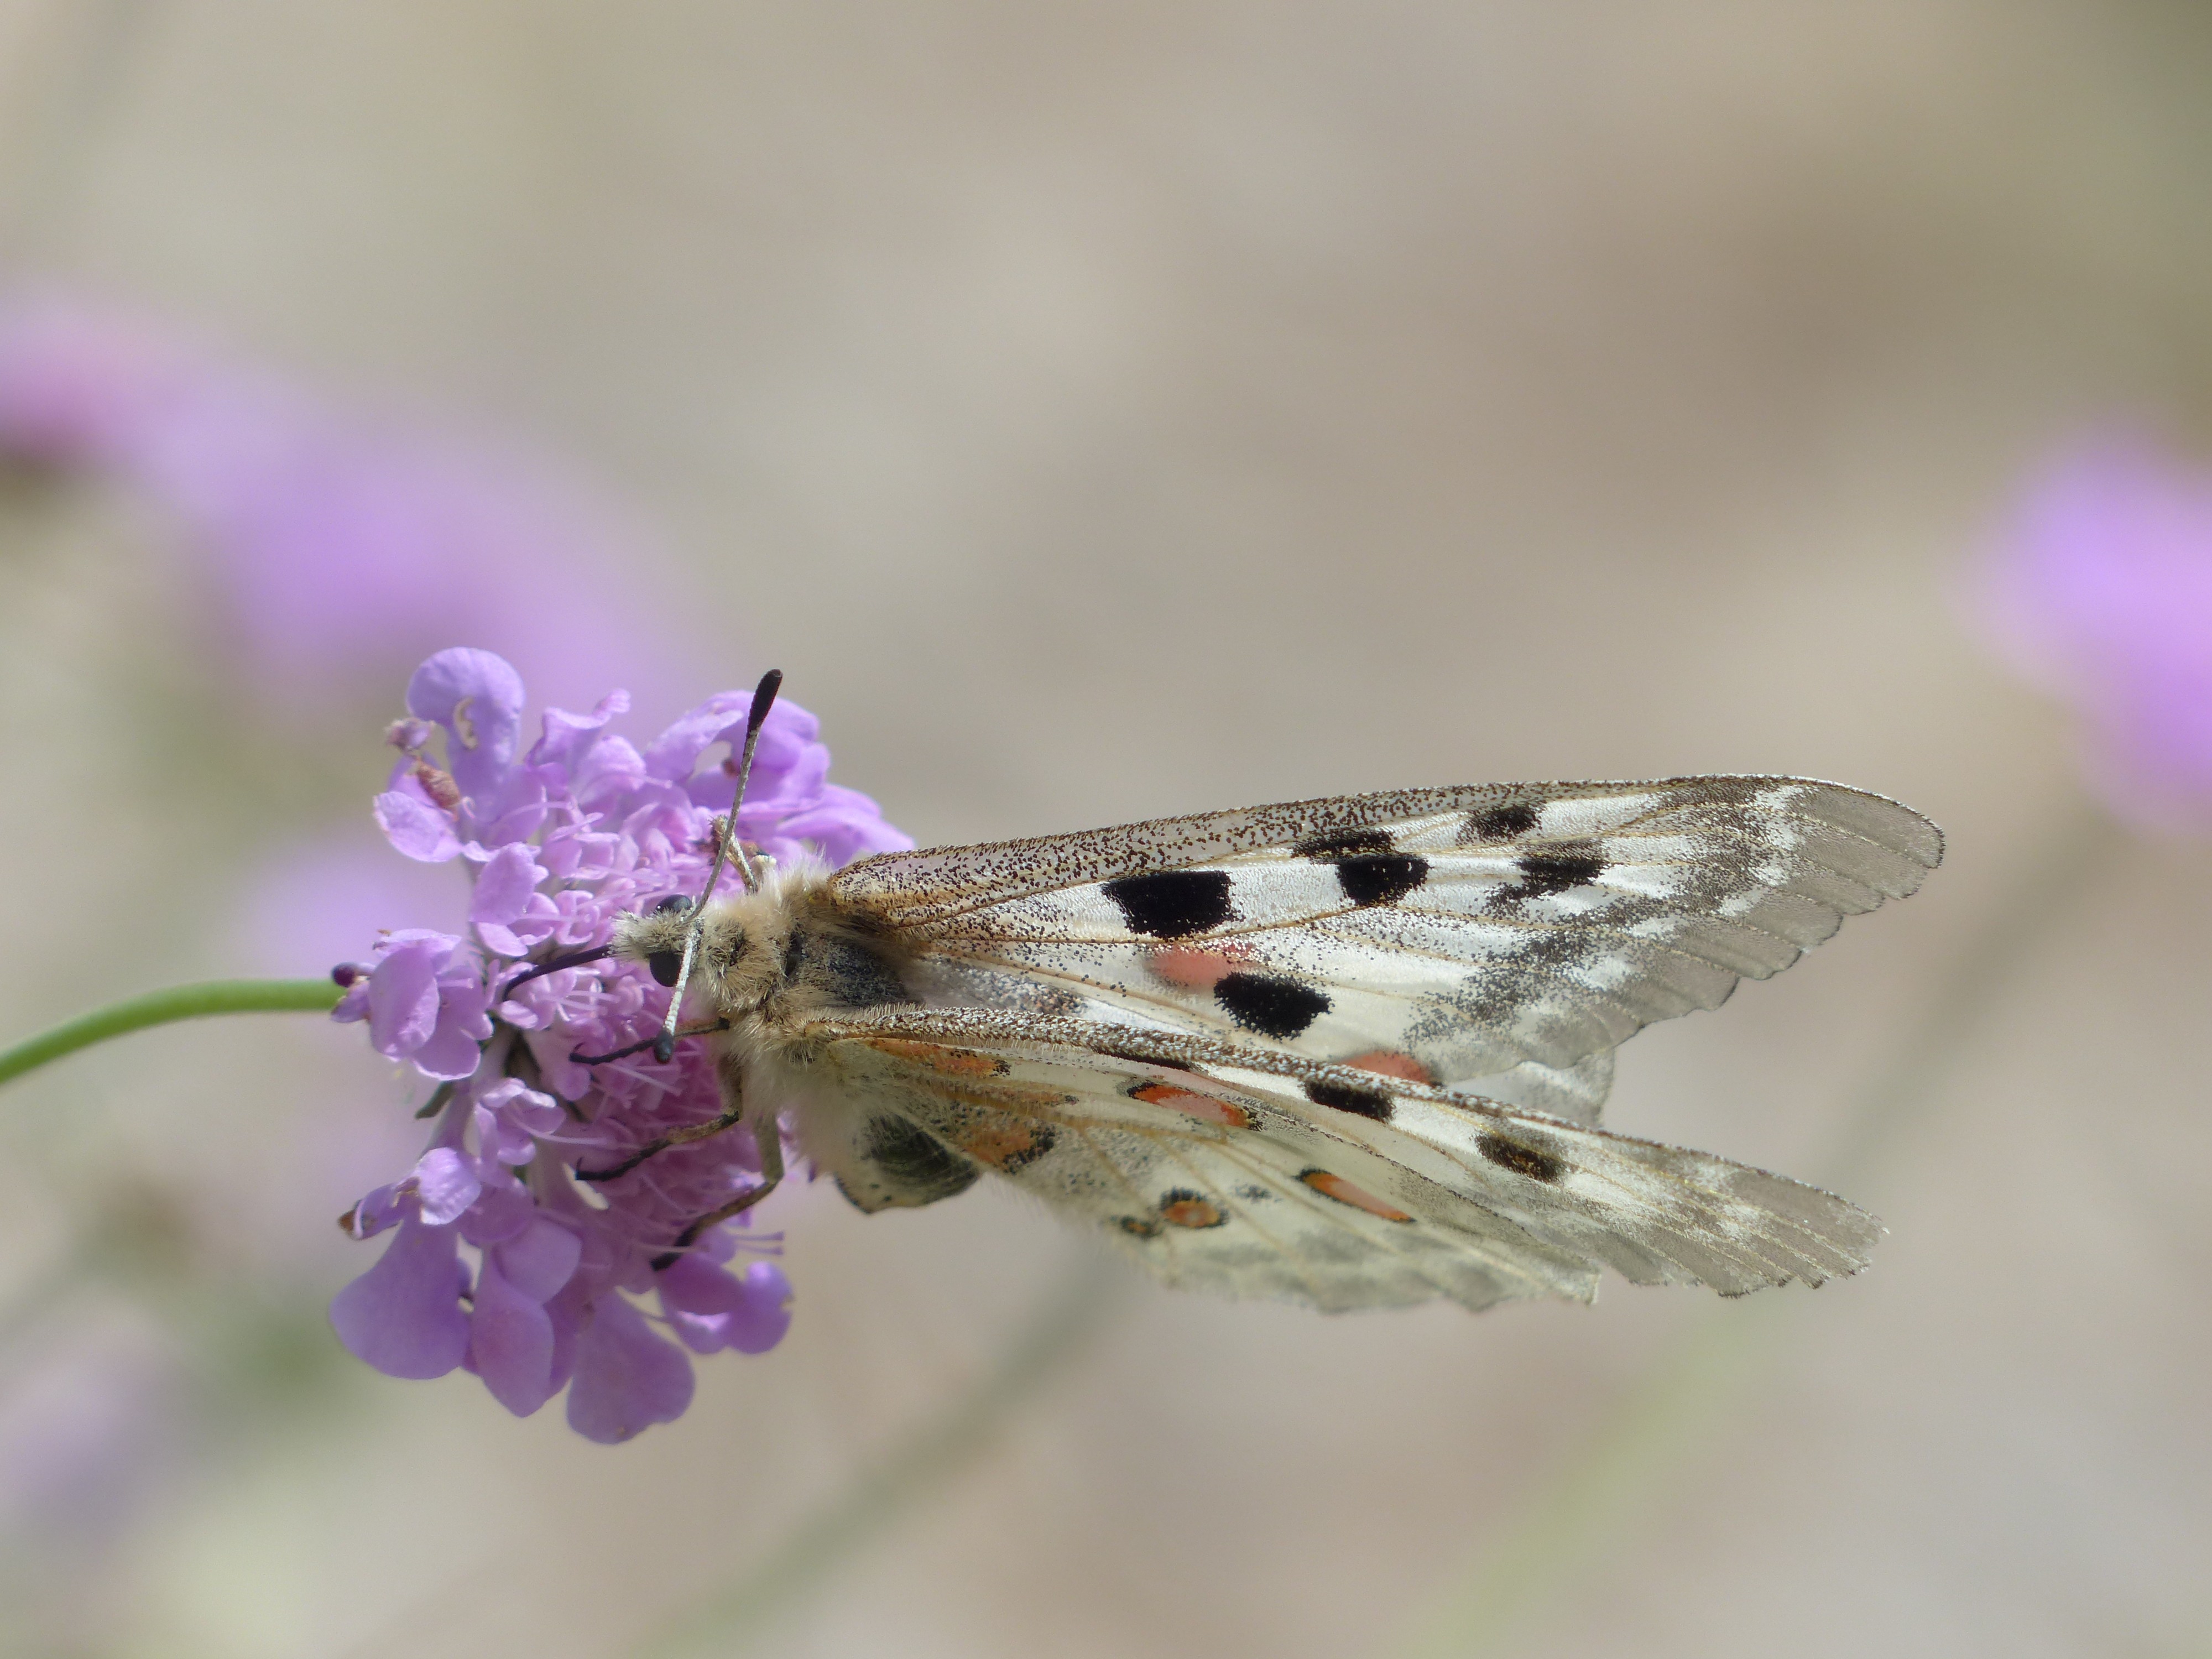
blossom, plant, white, flower, purple, bloom, wildlife, insect, moth, butterfly, black, lavender, fauna, invertebrate, pointed flower, spotted, violet, butterflies, pest, protected, nectar, papilionidae, scabiosa, macro photography, arthropod, pincushion flower, apollo, pollinator, threatened, swallowtail butterflies, strictly protected, dipsacoideae, kardengewaechs, field scabious, sewing kisselchen, knautia arvensis, field scabiosa pincushion flower, meadows scabious, moths and butterflies, lycaenid, net winged insects, brush footed butterfly, apollofalter, parnassius apollo